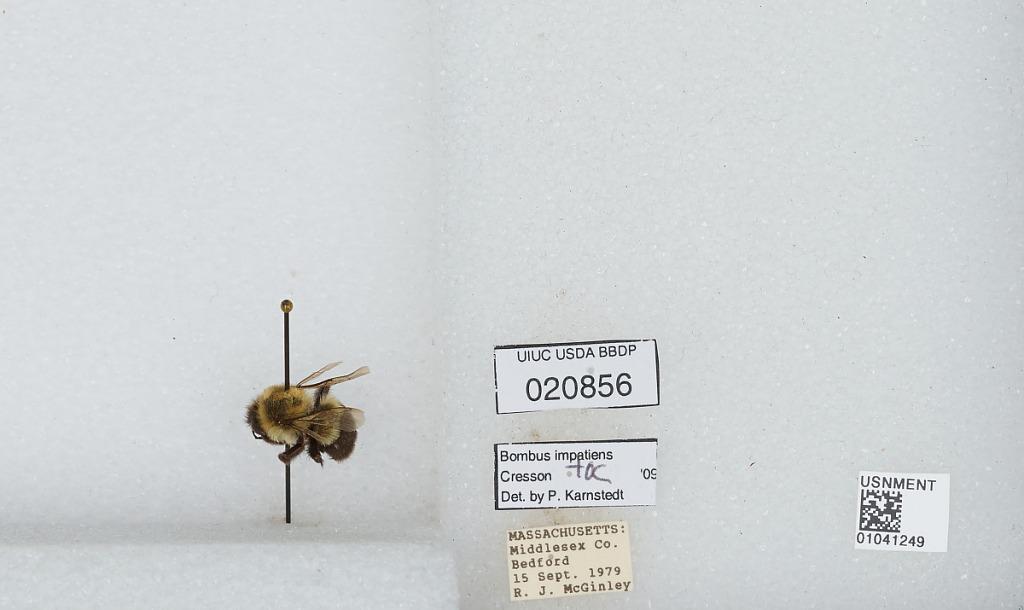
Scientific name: Bombus sp.
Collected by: R. McGinley
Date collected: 1979-9-15
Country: United States
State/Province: Massachusetts
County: Middlesex
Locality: Bedford
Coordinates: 42.4906, -71.2762
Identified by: Karnstedt, P.